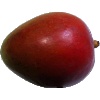
Label: red_mango